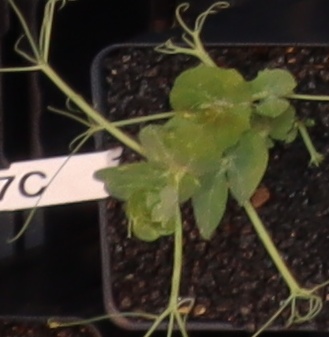
Label: Field Pea